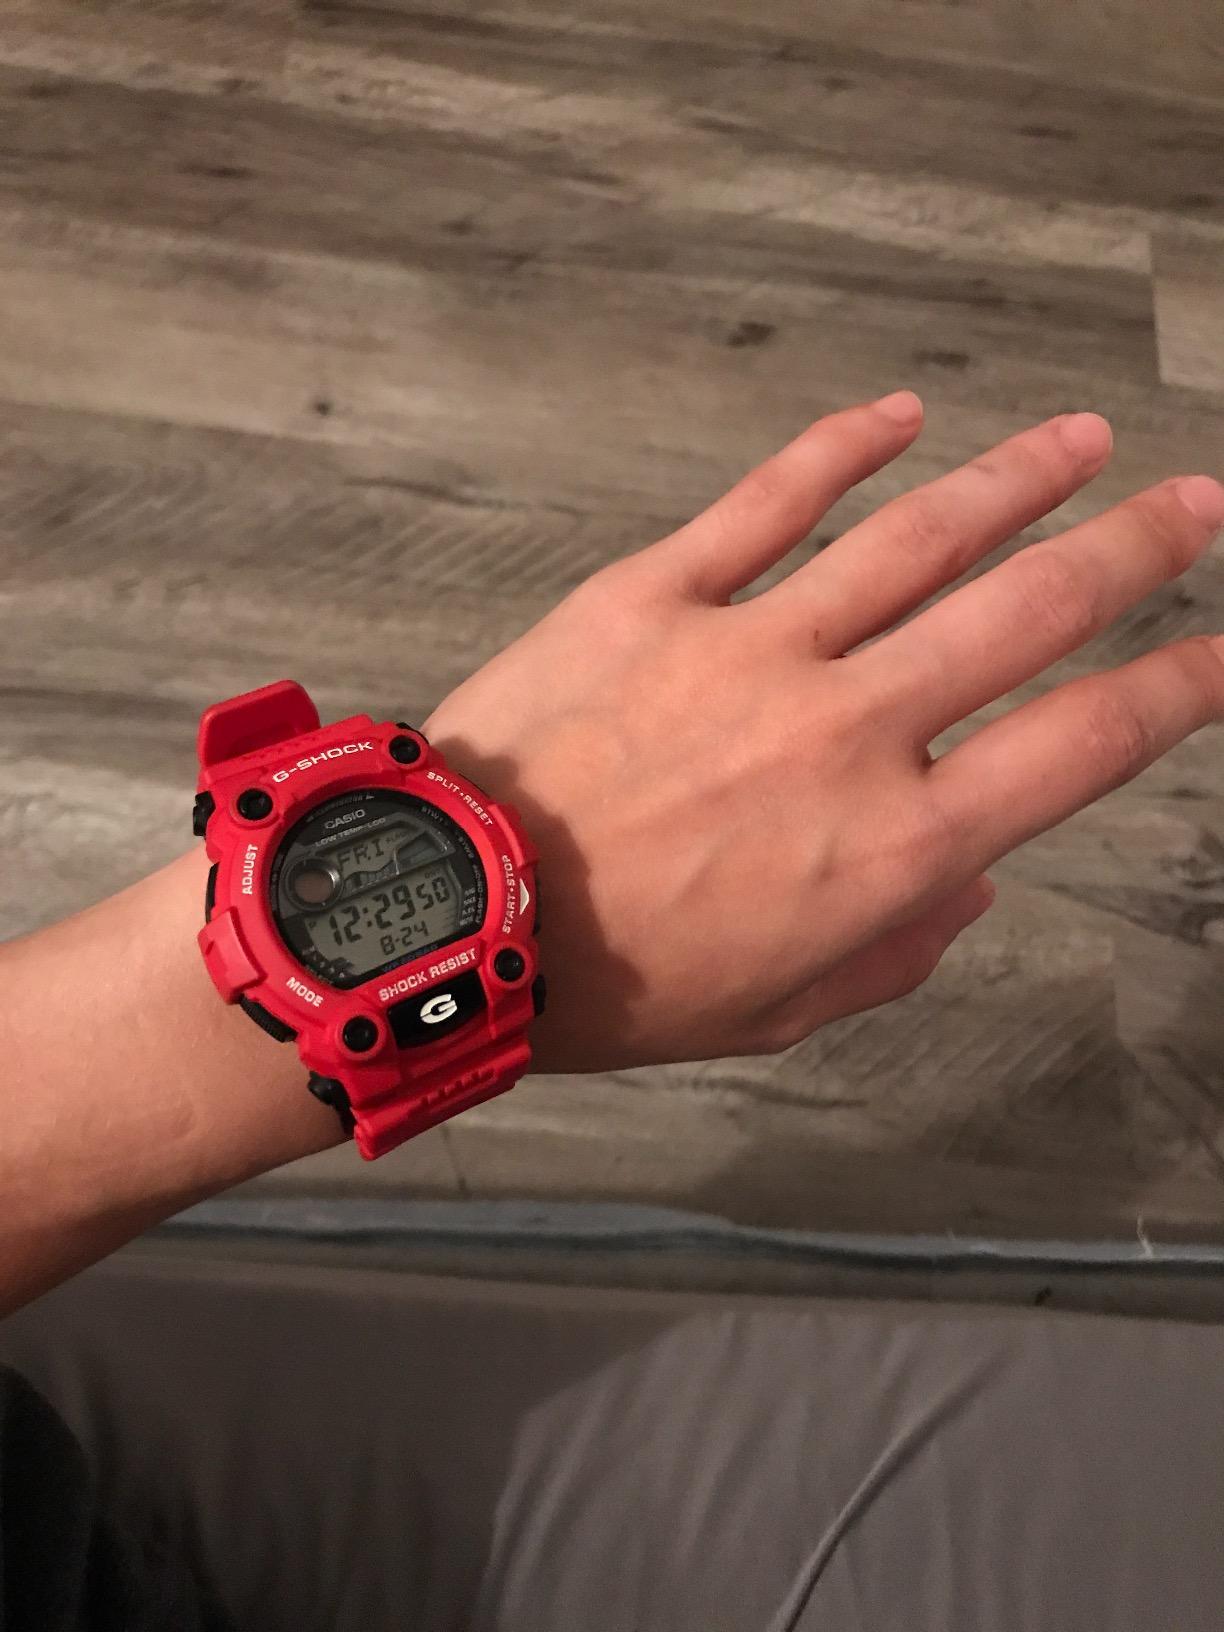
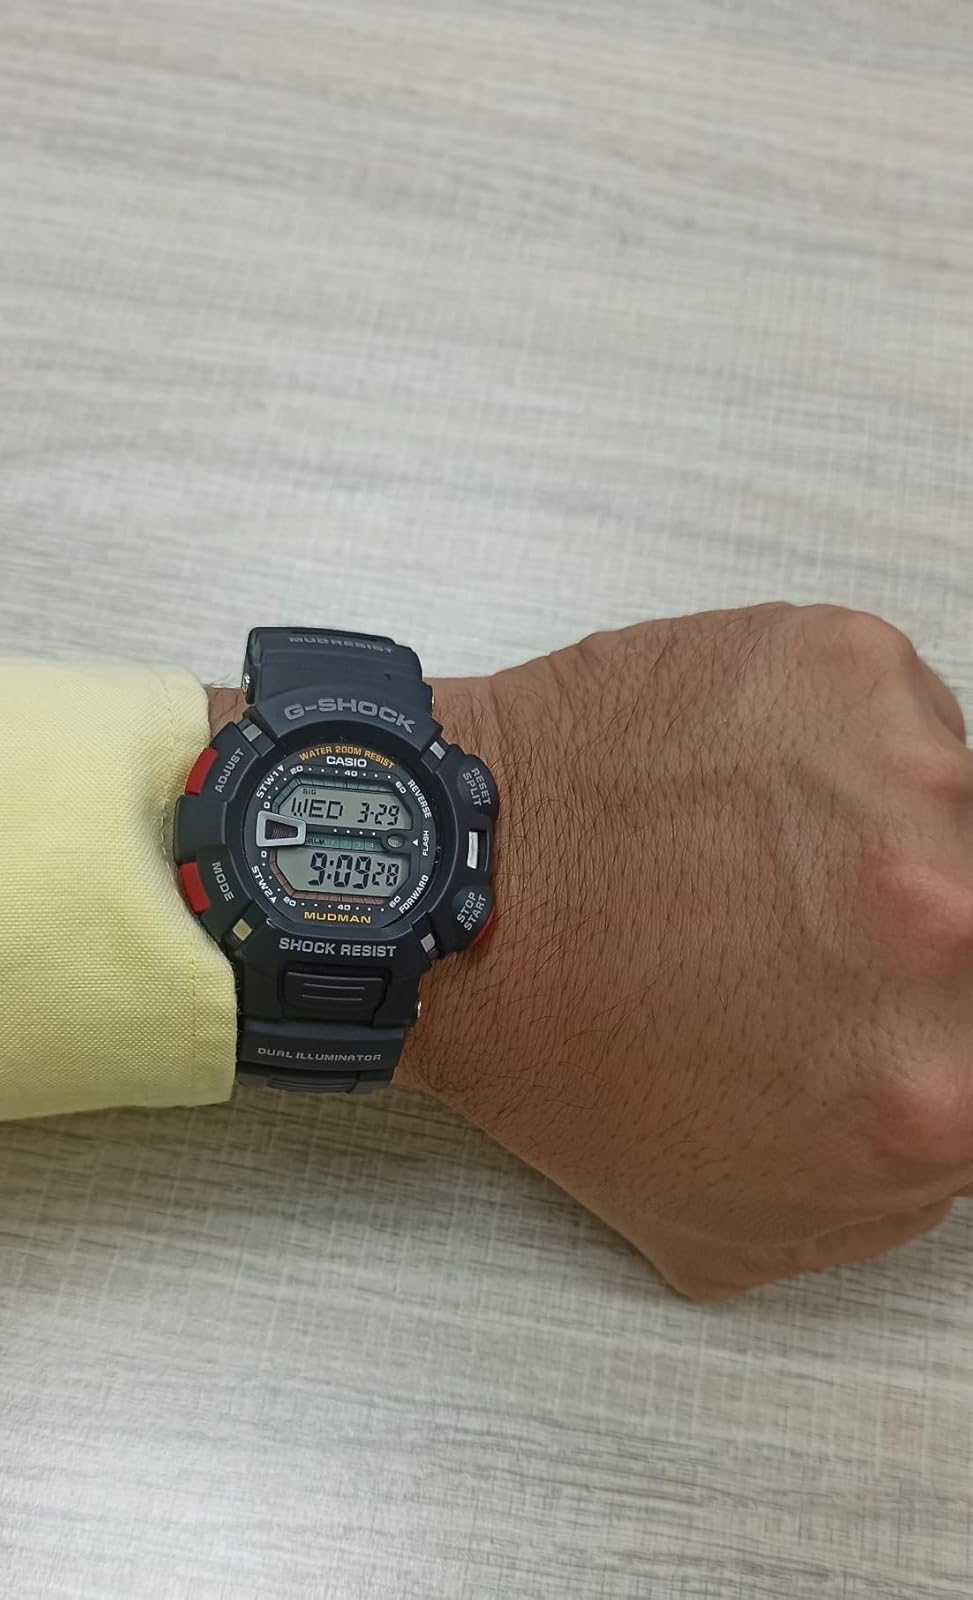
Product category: accessories_watch
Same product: no